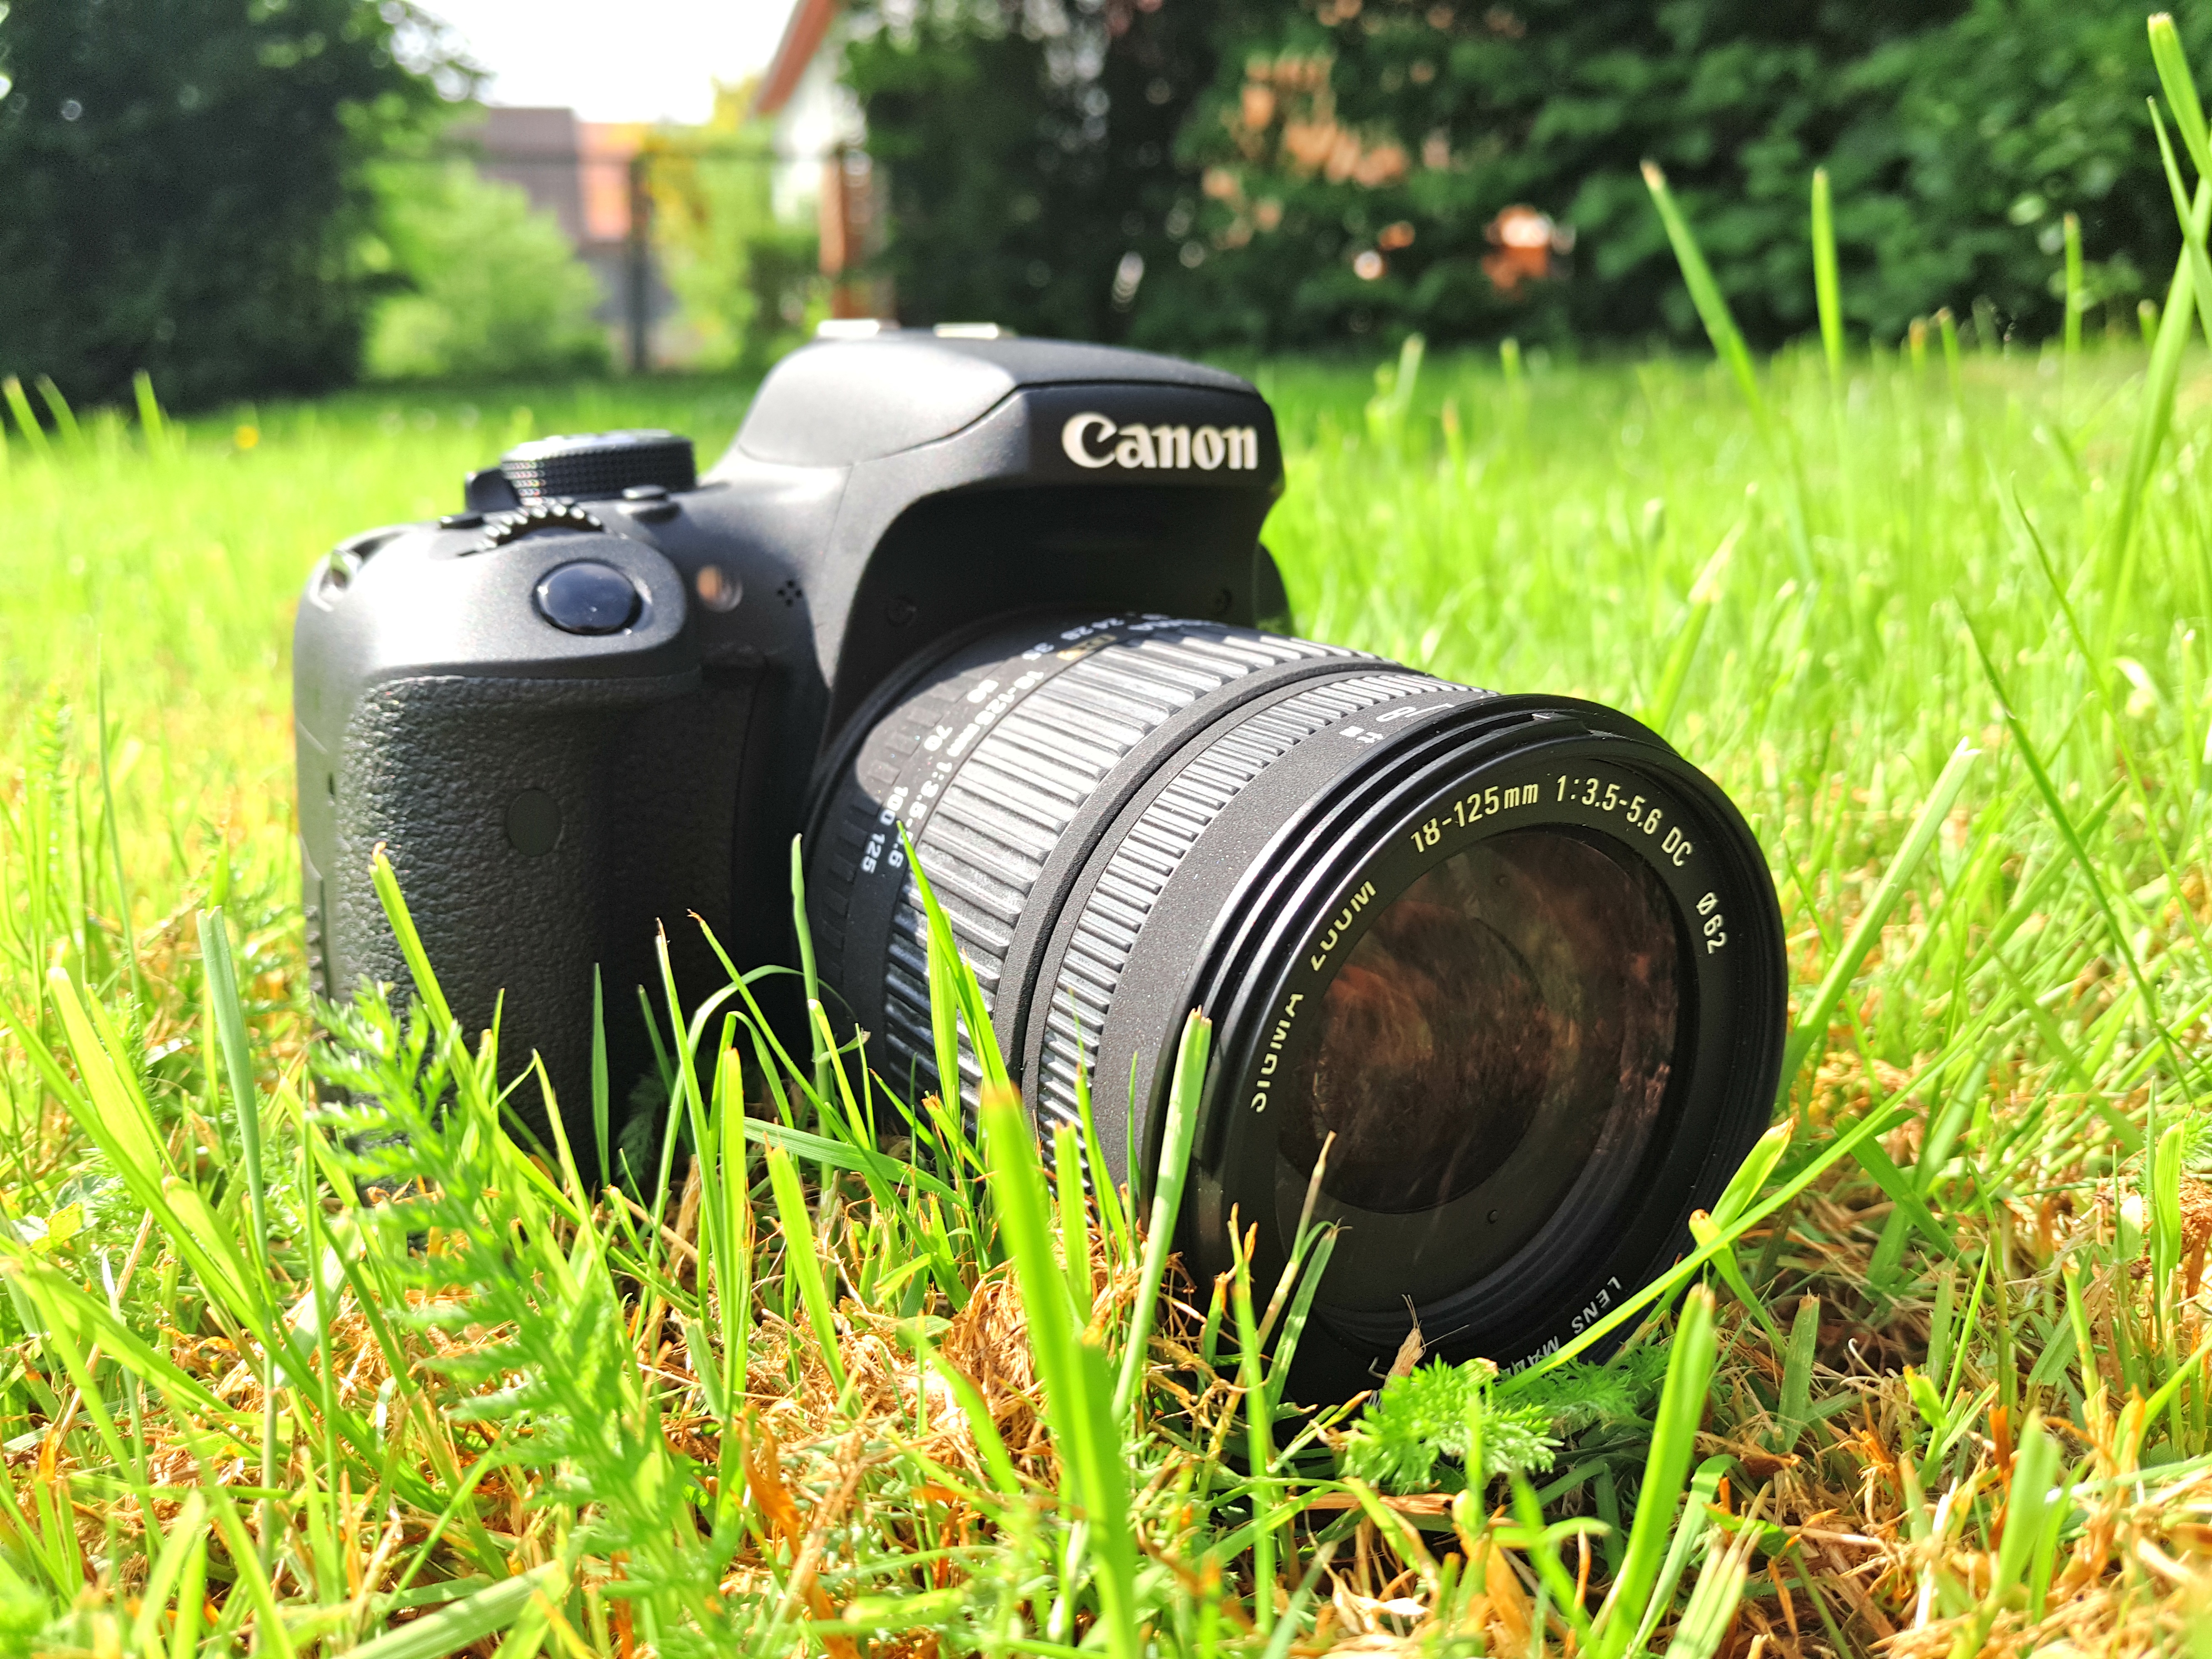
grass, lawn, camera, photography, wheel, slr, dslr, green, lens, equipment, canon, eos, digital camera, photograph, sigma, camera lens, moment, mirroring, 750d, zoom lens, mittelklasse, focal length, photo accessories, man made object, eos 750d, travel objectively, single lens reflex camera